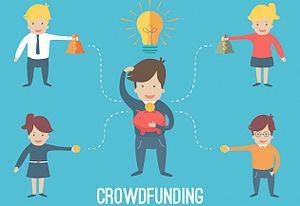
Le financement participatif de la transition énergétique consiste à mobiliser l'épargne de particuliers ou associations pour développer des moyens de production d'énergie renouvelable et/ou de maitrise et réduction des consommations d'énergie, par l'efficacité énergétique, la réhabilitation énergétique.... Ceci peut être fait avec ou sans participation à la gouvernance des sociétés concernées. Ces financements, souvent accompagnés par des aides de collectivités, permettent de lancer ou de renforcer des dynamiques locales de transition écologique et énergétique à l'échelle d'un territoire.